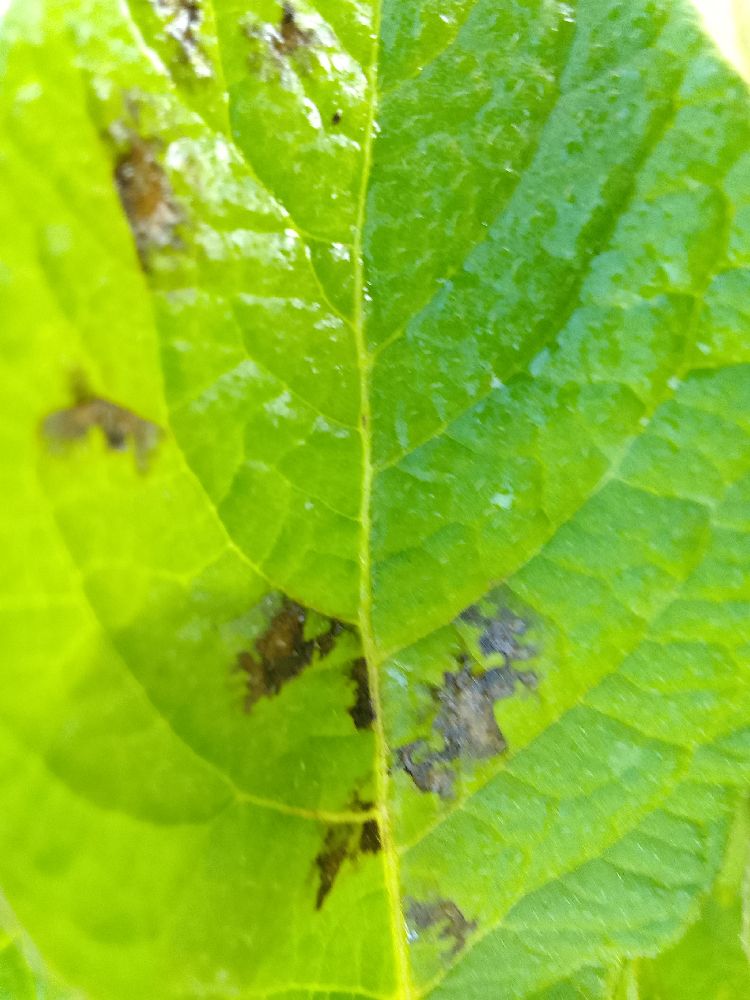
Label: Early blight